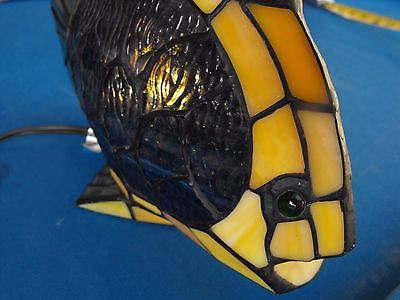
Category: lamp